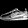
Label: Sneaker